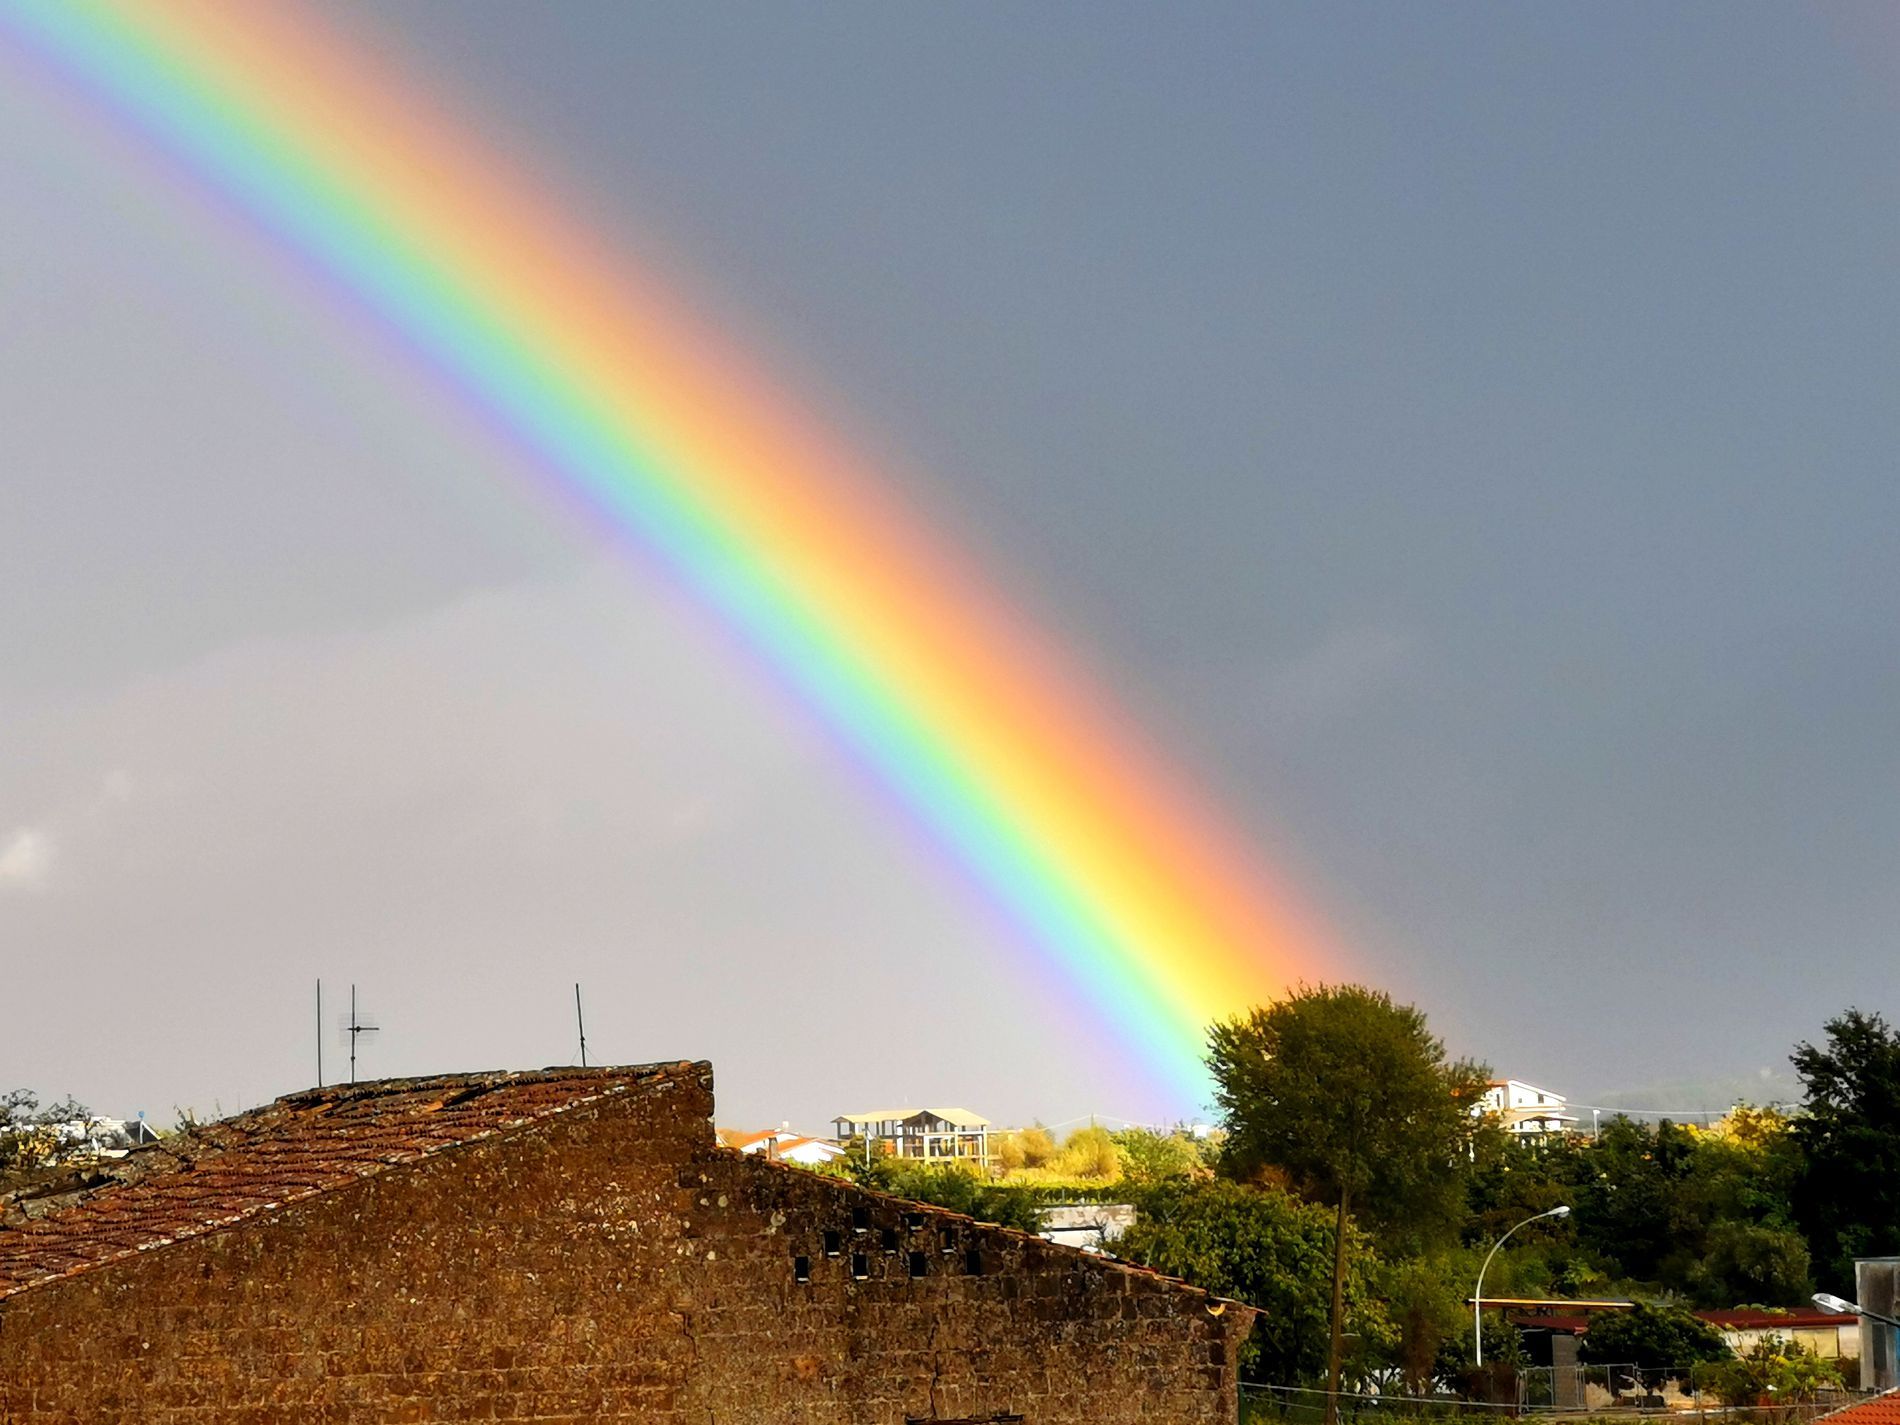
Rainbow Over a Town
A Rainbow cuts across grey sky falling into a small town. In the foreground an old building with aged roof and radio antenna on the rooftop is visible there are trees and town houses scattered.
Landscape shot taken at eye-level captures a colorful rainbow against grey sky. The color mix includes red, orange, yellow, green, blue, purple from the rainbow and brown from the old building. The natural lighting creates a strong contrast between the gray sky and the colorful rainbow giving a dramatic mood.
Labels: Nature, Outdoors, Sky, Rainbow, Scenery, Architecture, Building, Shelter, Town
Camera: HUAWEI LYA-L29
Aperture: F2.4
Exposure: 1/742 sec
ISO: 50
Focal length: 7.5 mm